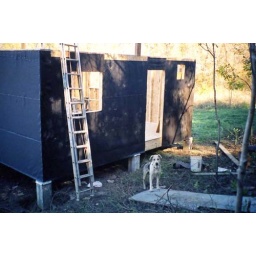
The process of building Sara White (nee Miller)'s house in Arkansas. Photographs by Electra Sylva.